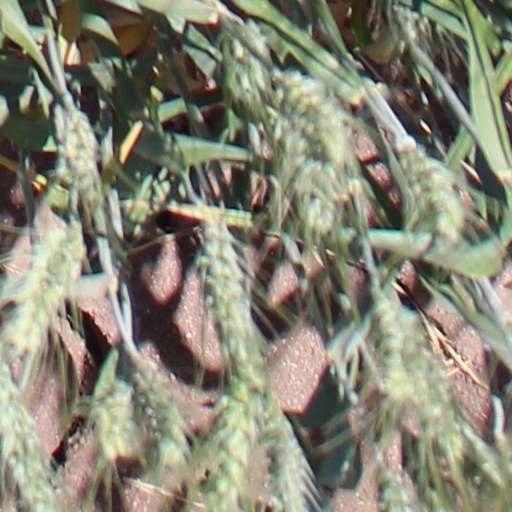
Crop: wheat